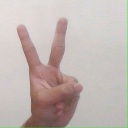
अक्षर: क